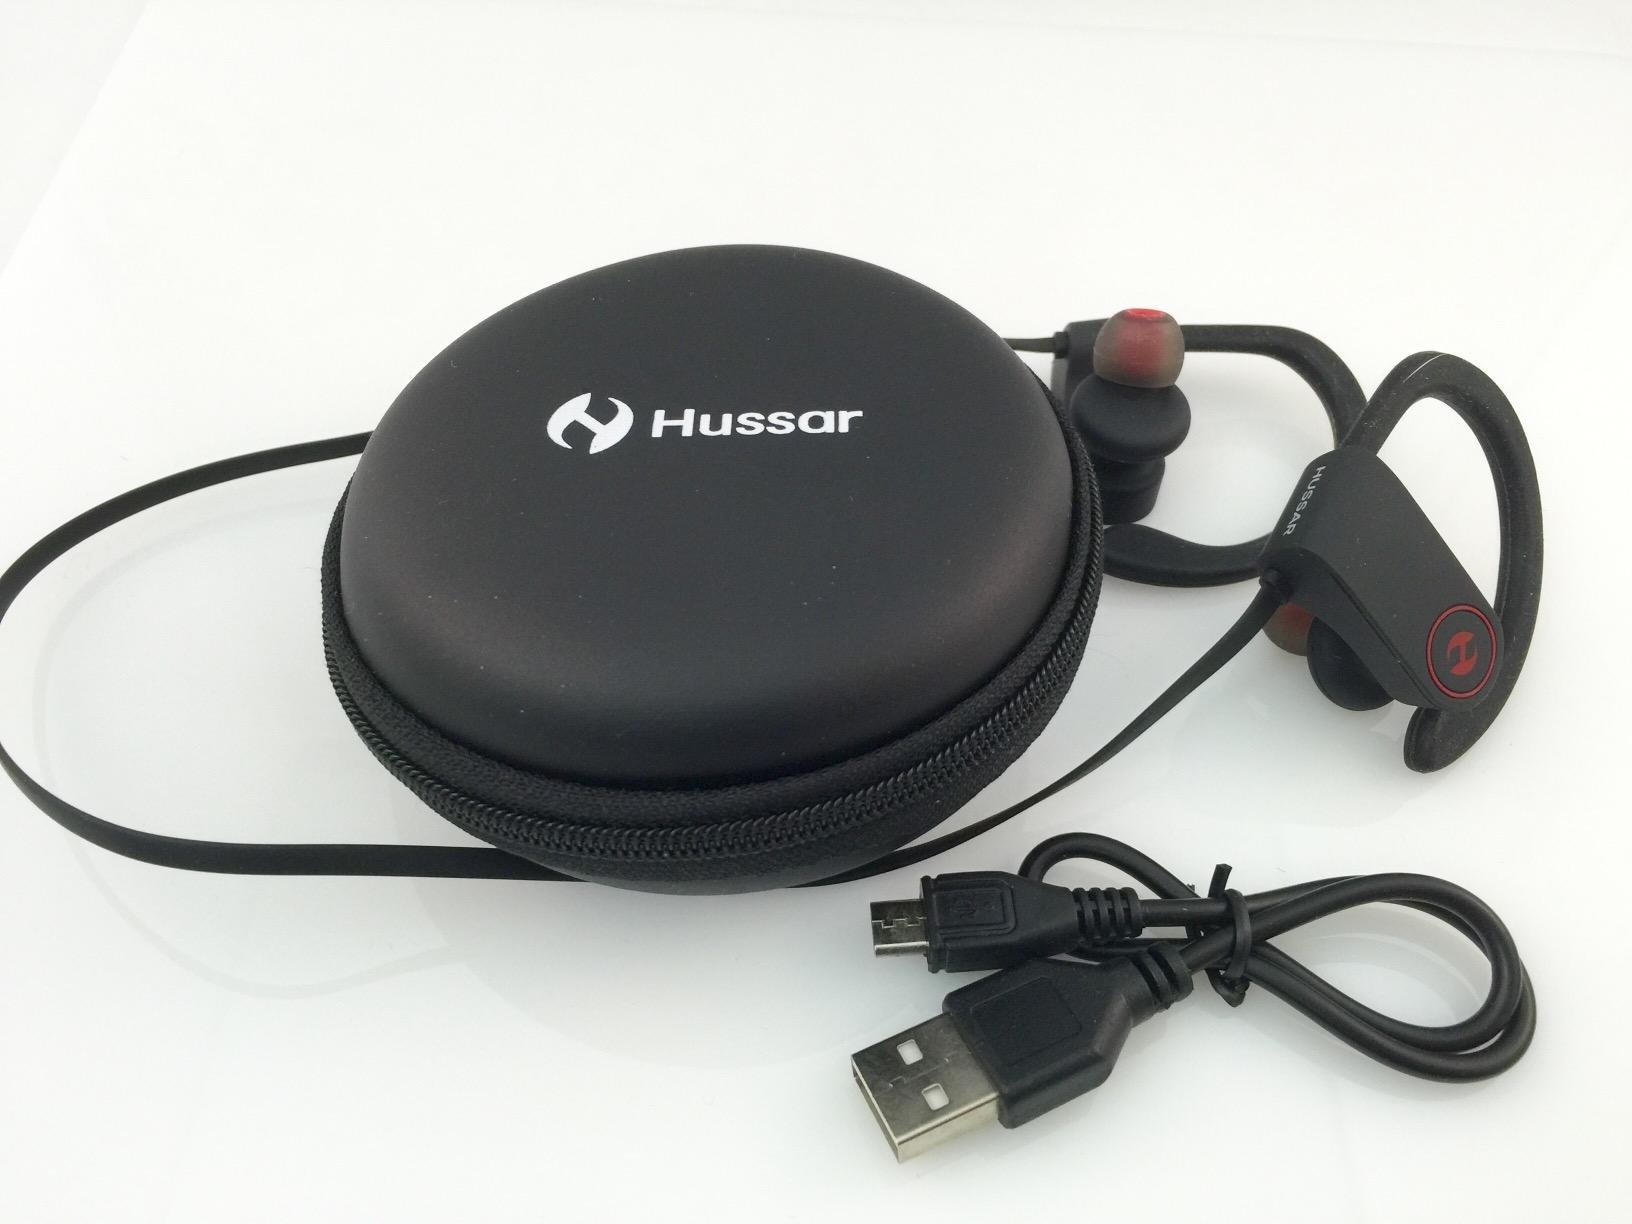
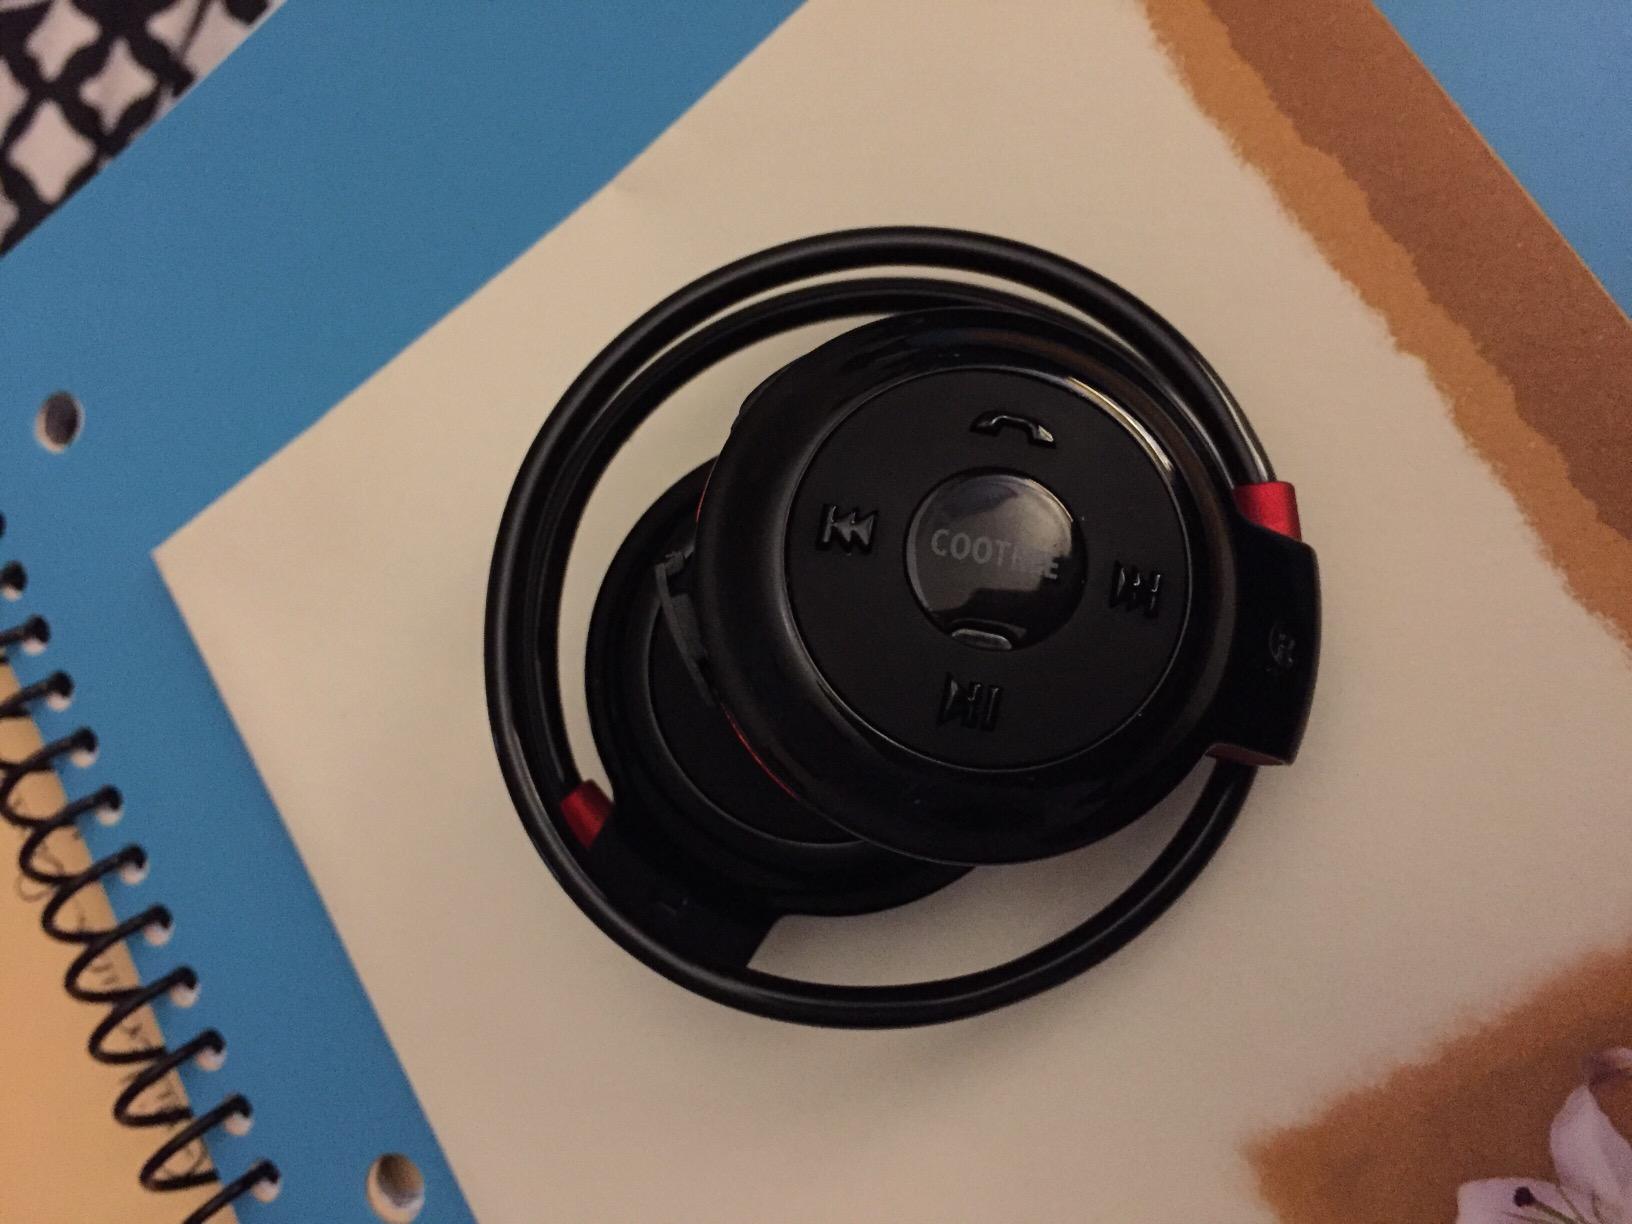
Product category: headphones
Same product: no